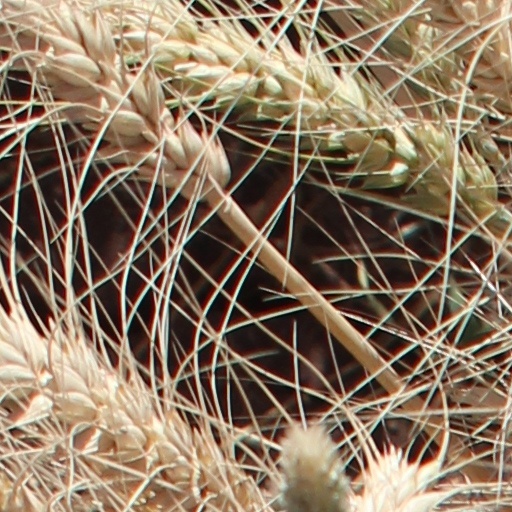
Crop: wheat